List of cemeteries in Maryland

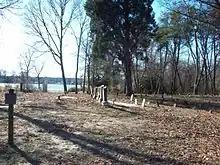
Hancock's Resolution Cemetery in Pasadena, Anne Arundel County

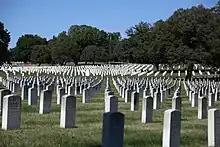
Baltimore National Cemetery in Baltimore, Baltimore County

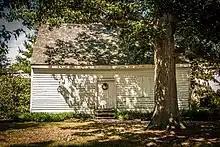
Neck Meetinghouse and Yard in West Denton, Caroline County

St. Mary Anne's Episcopal Church and Cemetery in North East, Cecil County